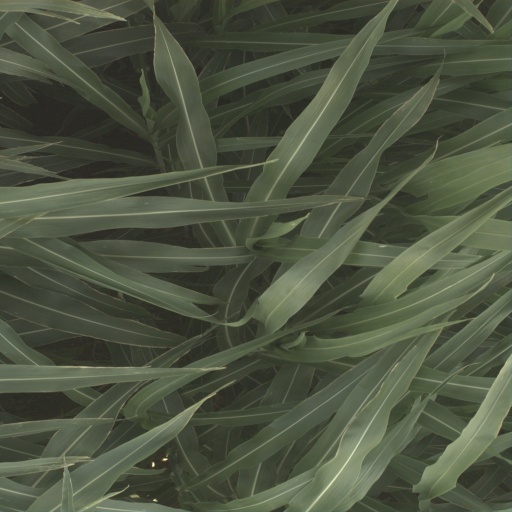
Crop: sorghum